Telecommunications in Fiji

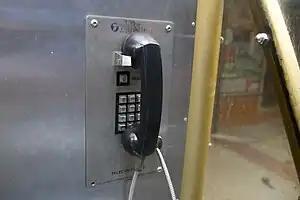
A public payphone in Fiji,

The Internet is widely available and used in and around urban centers, but its availability and use are minimal or nonexistent outside these areas.